Pyotr Ilyich Tchaikovsky

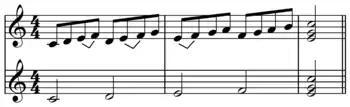
Sequence ascending by step with four continuously higher segments that continue by the same distance (seconds: C–D, D–E, etc.)

Of Tchaikovsky's Western predecessors, Robert Schumann stands out as an influence in formal structure, harmonic practices, and piano writing, according to Brown and the musicologist Roland John Wiley. Boris Asafyev comments that Schumann left his mark on Tchaikovsky not just as a formal influence but also as an example of musical dramaturgy and self-expression. Leon Botstein argues the music of Franz Liszt and Richard Wagner also left their imprints on Tchaikovsky's orchestral style. The late-Romantic trend for writing orchestral suites, begun by Franz Lachner, Jules Massenet, and Joachim Raff after the rediscovery of Bach's works in that genre, may have influenced Tchaikovsky to try his own hand at them.